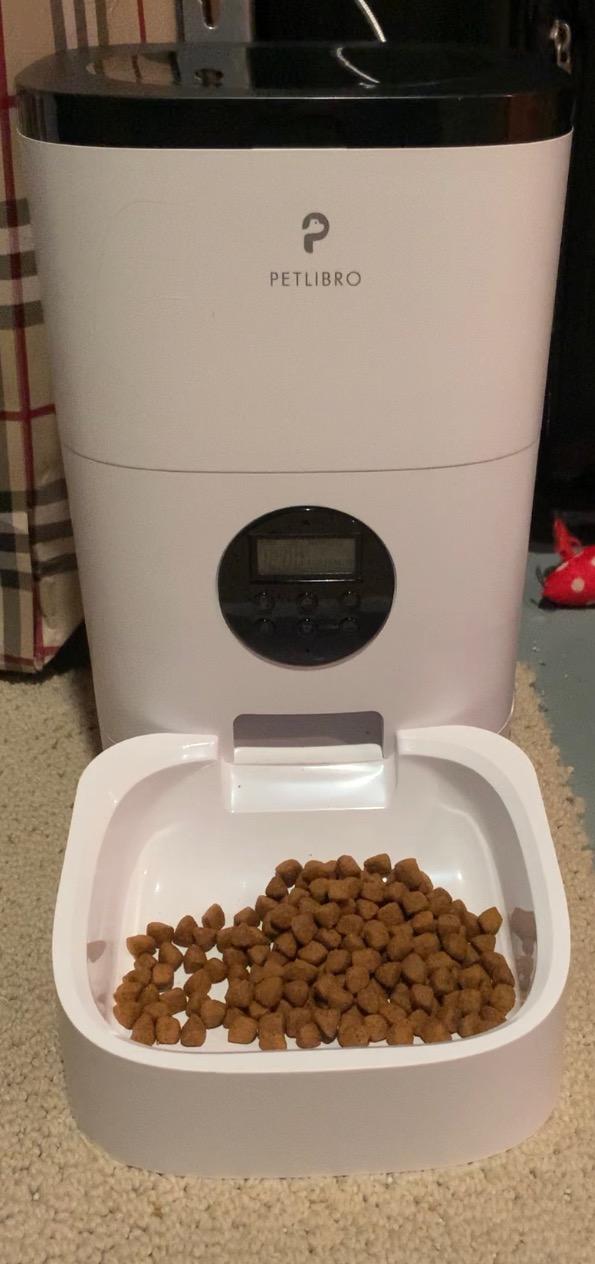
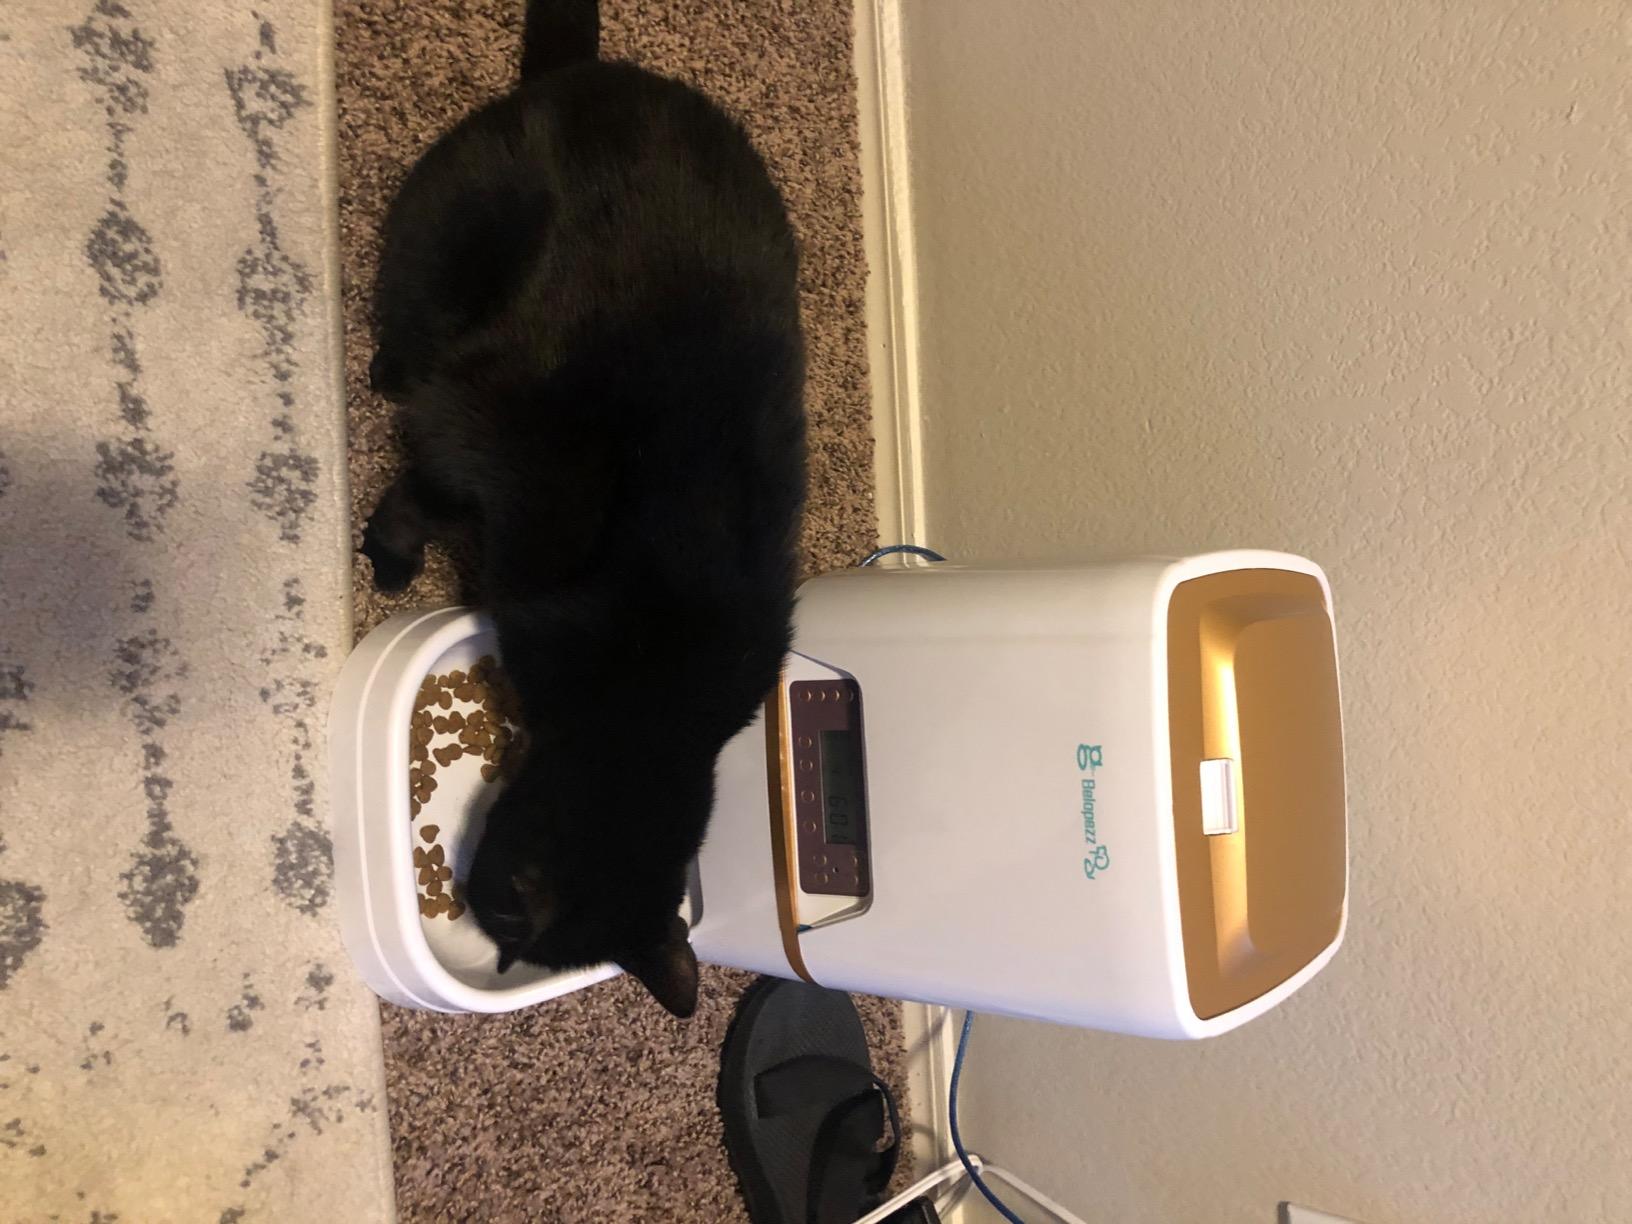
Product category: items_feeder
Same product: no